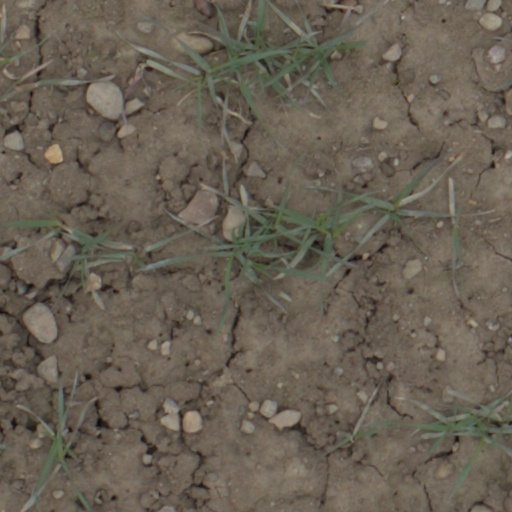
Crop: wheat